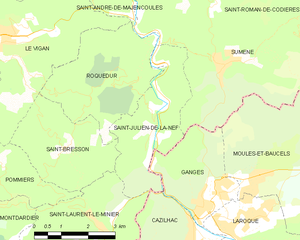
Carte de la commune française de code INSEE 30272 - Saint-Julien-de-la-Nef
Saint-Julien-de-la-Nef est une commune française située dans le département du Gard, en région Occitanie.